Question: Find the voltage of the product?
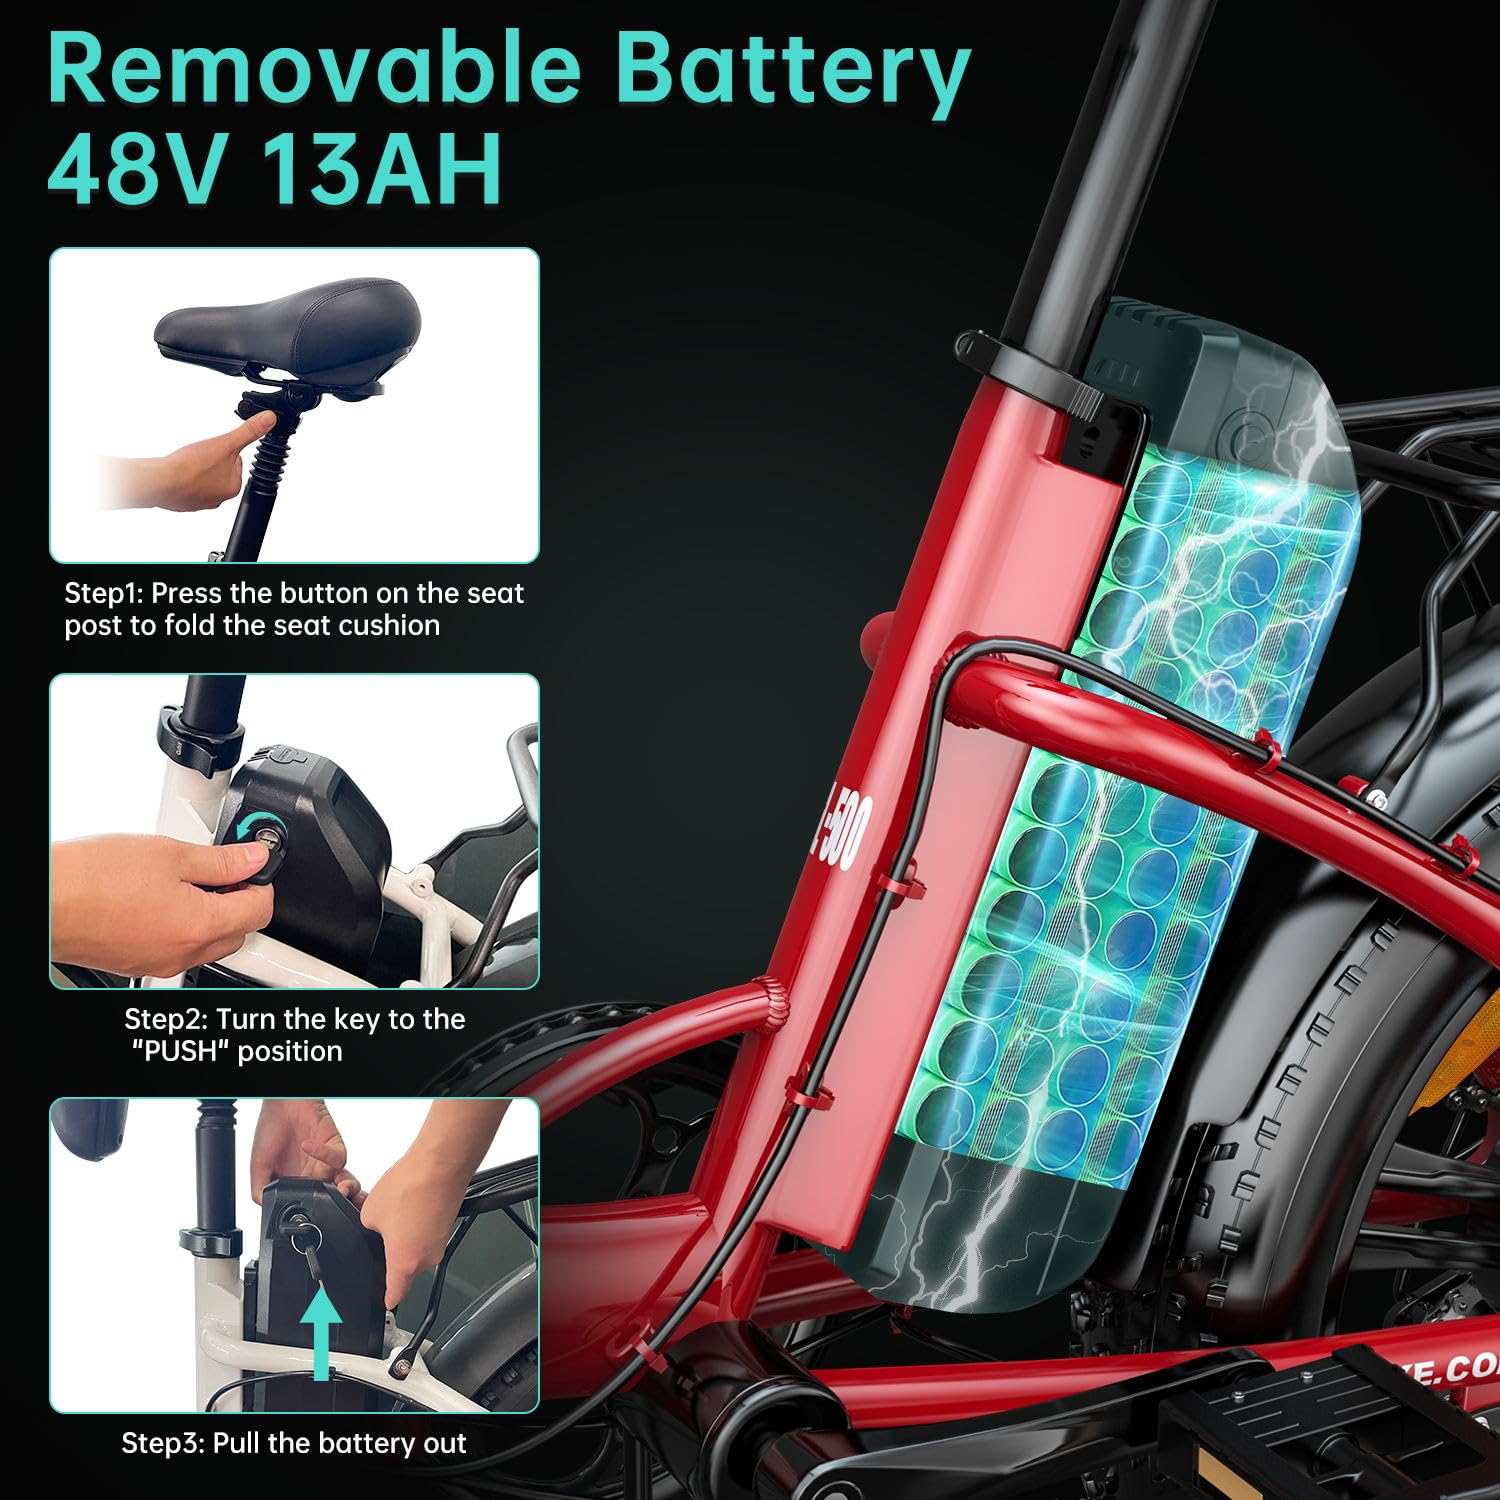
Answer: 48.0 volt